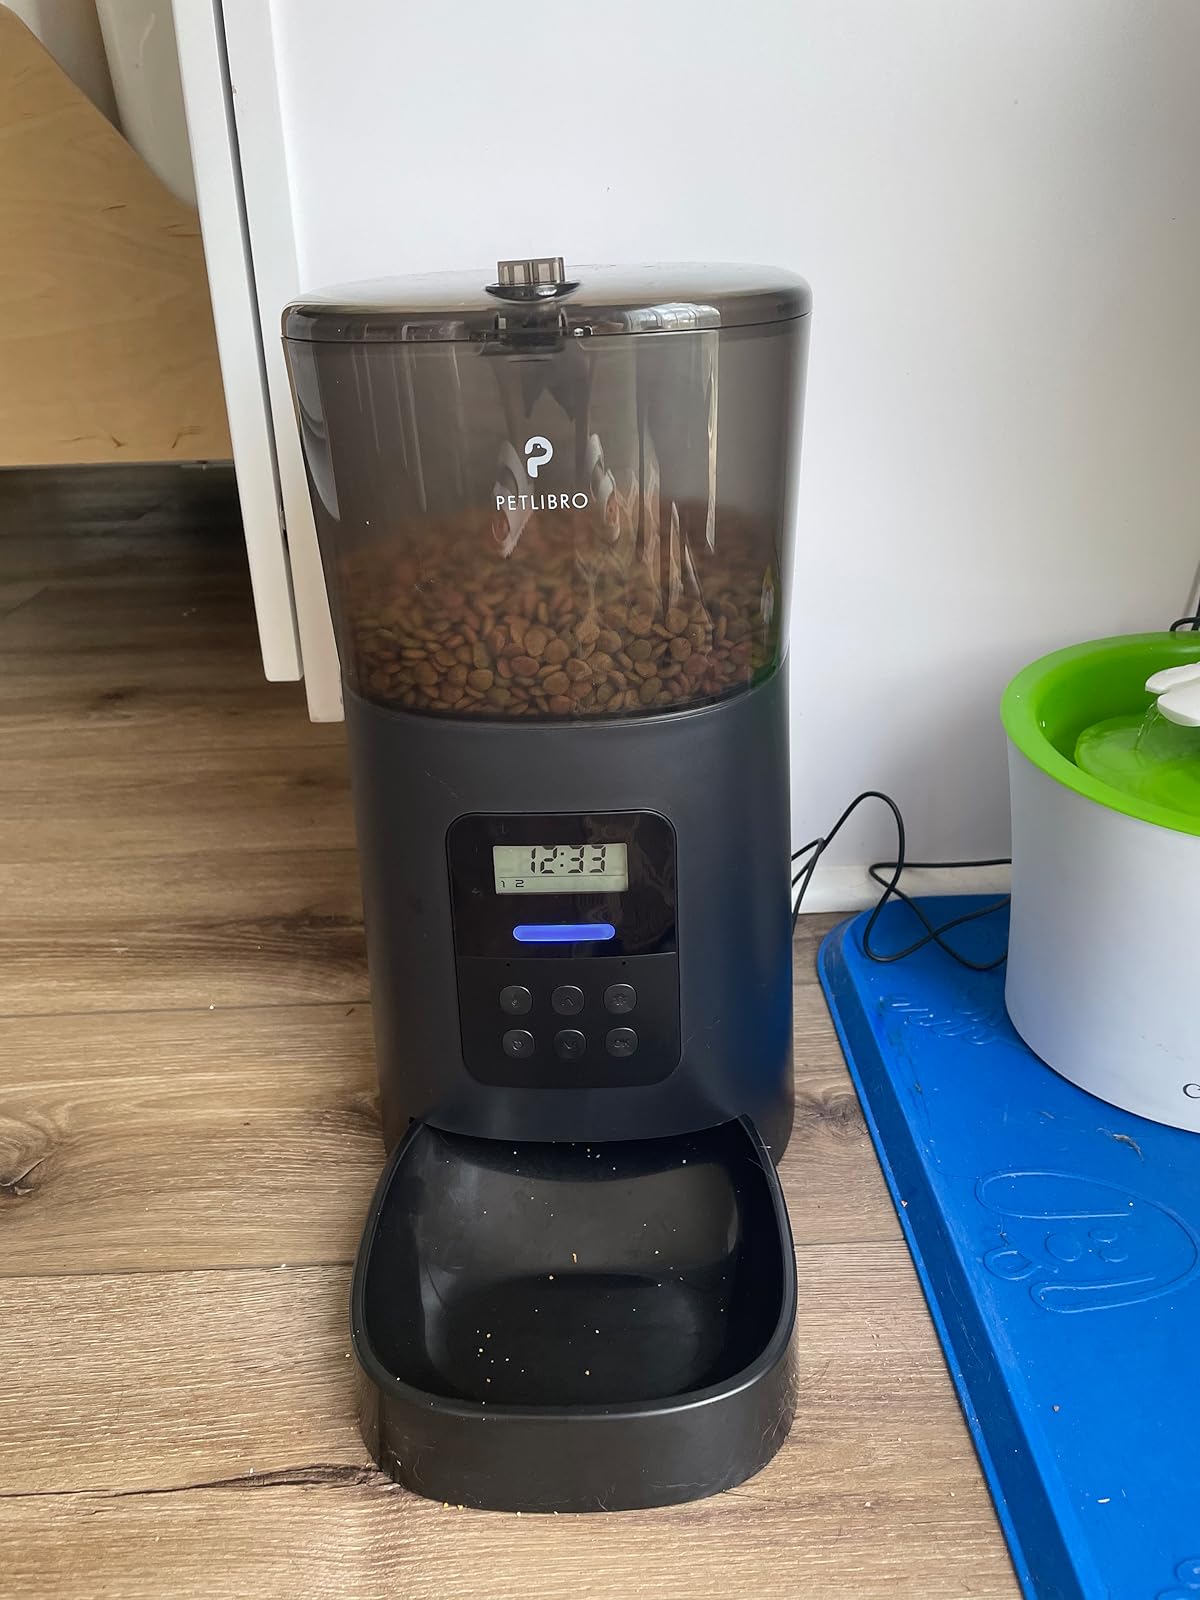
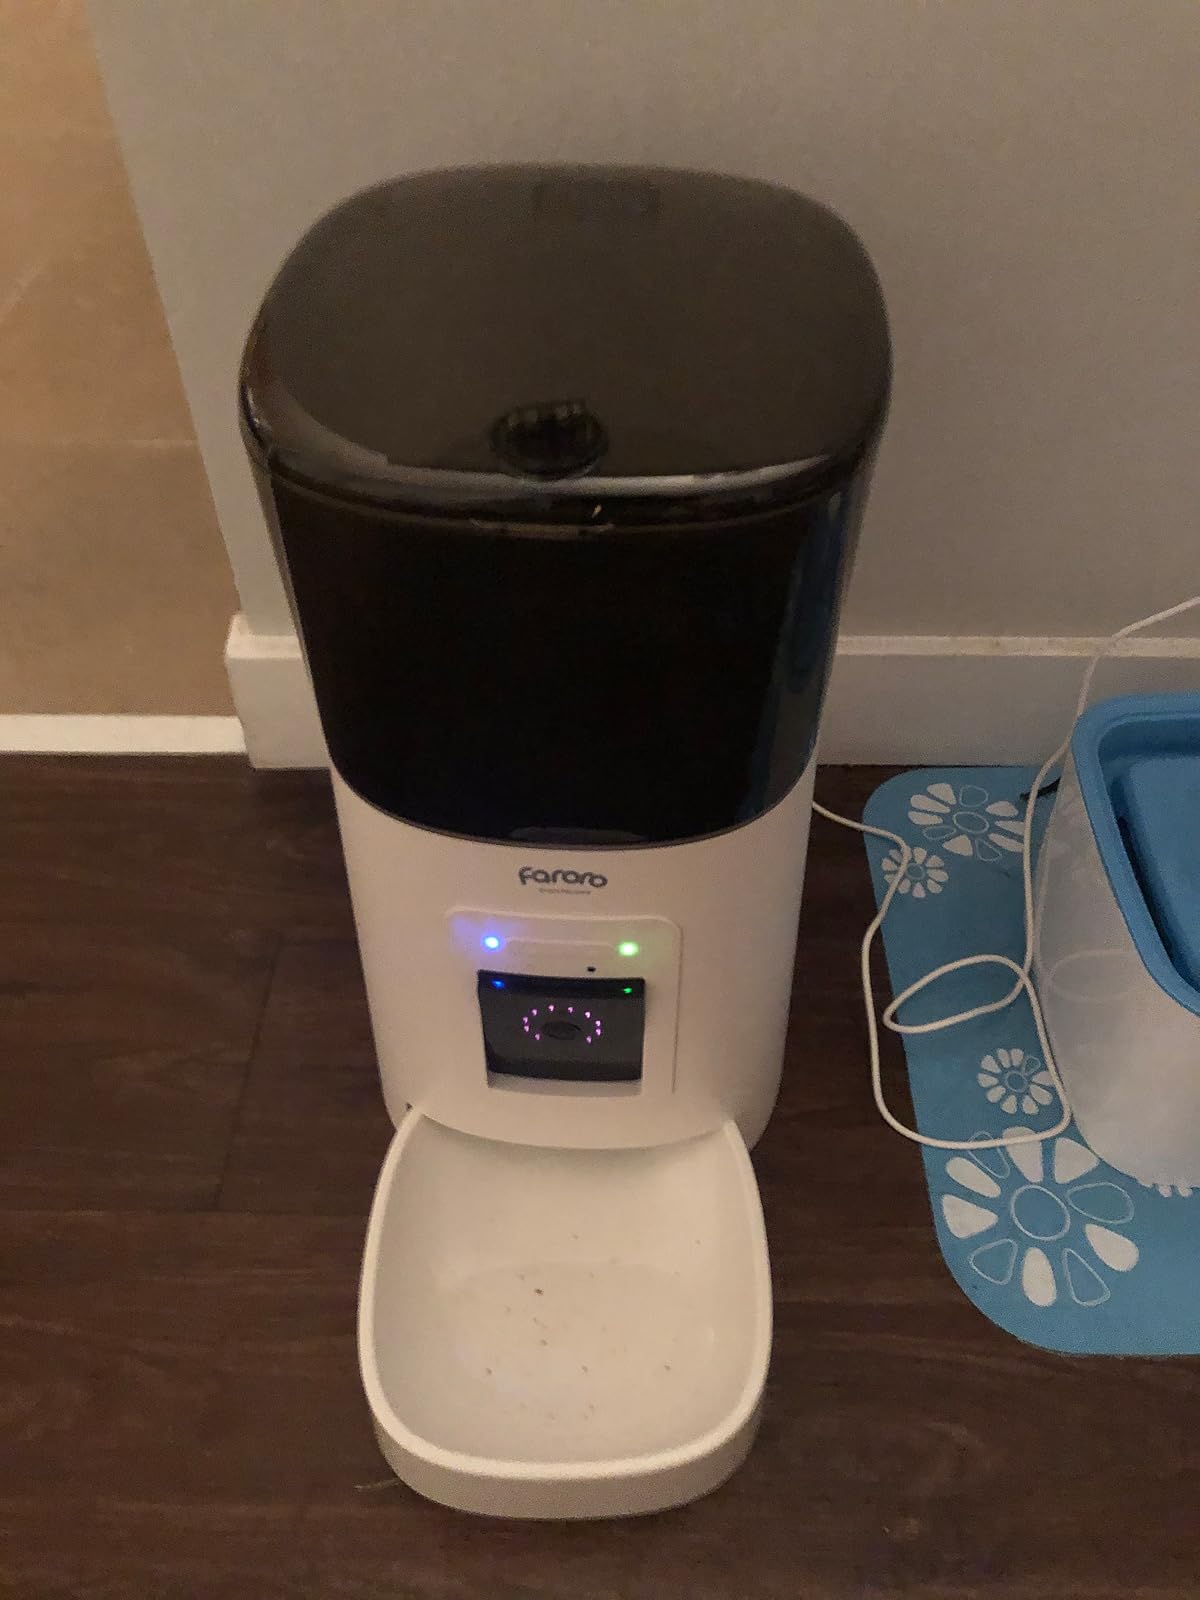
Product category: items_feeder
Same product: no